Cecília Esztergályos

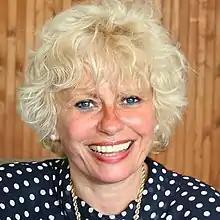

Cecília Esztergályos (born 26 January 1943) is a Hungarian actress. She appeared in more than seventy films since 1962.